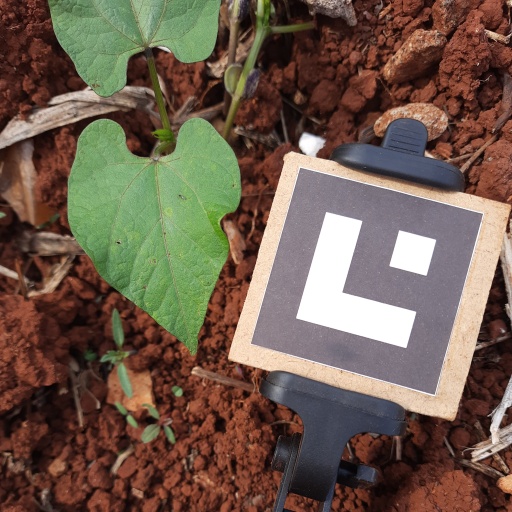
Observations: wavy surface, eating holes in the center, under sunlight